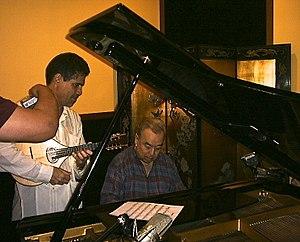
Aldemaro Romero, né le 12 mars 1928 à Valencia dans l'État de Carabobo – mort le 15 septembre 2007 à Caracas, est un pianiste, compositeur, arrangeur et chef d'orchestre vénézuélien.